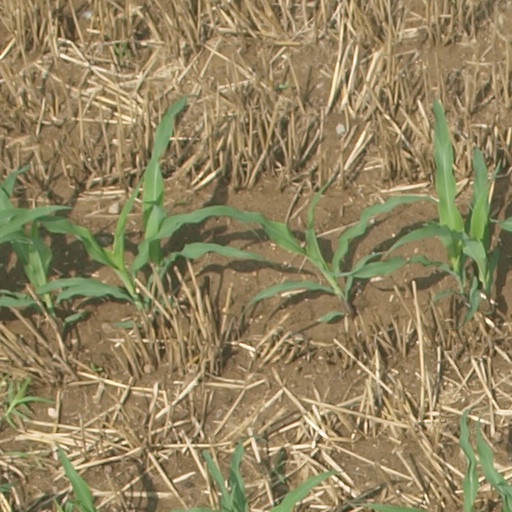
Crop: maize; corn